I Swung the Election

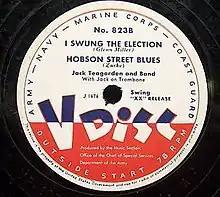
V-Disc 823B, Jack Teagarden and Band, 1948.

The V Disc version was recorded in Los Angeles on August 24, 1944. The personnel on the session were: Jack Teagarden tb, v, dir / Clair Jones, Bob McLaughlin, Val Salata, Vernon 'Tex' Williams t / Fred Keller, Ray Olsen, Wally Wells tb / Vic Rosi cl, as / Dale Stoddard as / Howard 'Gish' Gilbertson, Ken Harpster ts / Clark Crandall bar / Don Seidel p / Jimmy Lynch sb / Frank Harrington d.